Meelo Evaru Koteeswarudu (film)

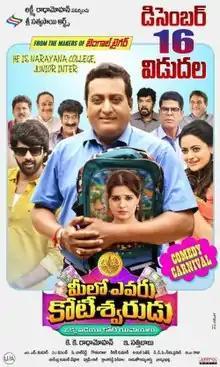
Theatrical release poster

Meelo Evaru Koteswarudu is a Telugu Film directed by E. Satti Babu and produced by K. K. Radhamohan starring Naveen Chandra, Shruti Sodhi, Murali Sharma, Prudhviraj and Saloni Aswani among others. The film was released on 16 December 2016.